Suzanne Kaaren

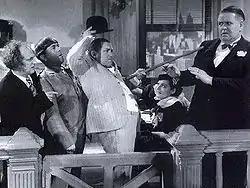
Kaaren (seated with hat) in "Disorder in the Court"

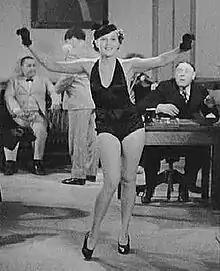
Kaaren dancing in "Disorder in the Court"

Kaaren figured prominently in several "Three Stooges" comedy short films. They are "Disorder in the Court", "Yes, We Have No Bonanza", and "What's the Matador?".